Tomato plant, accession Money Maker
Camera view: horizontal (90 deg, fisheye); turntable rotation: 0 degrees
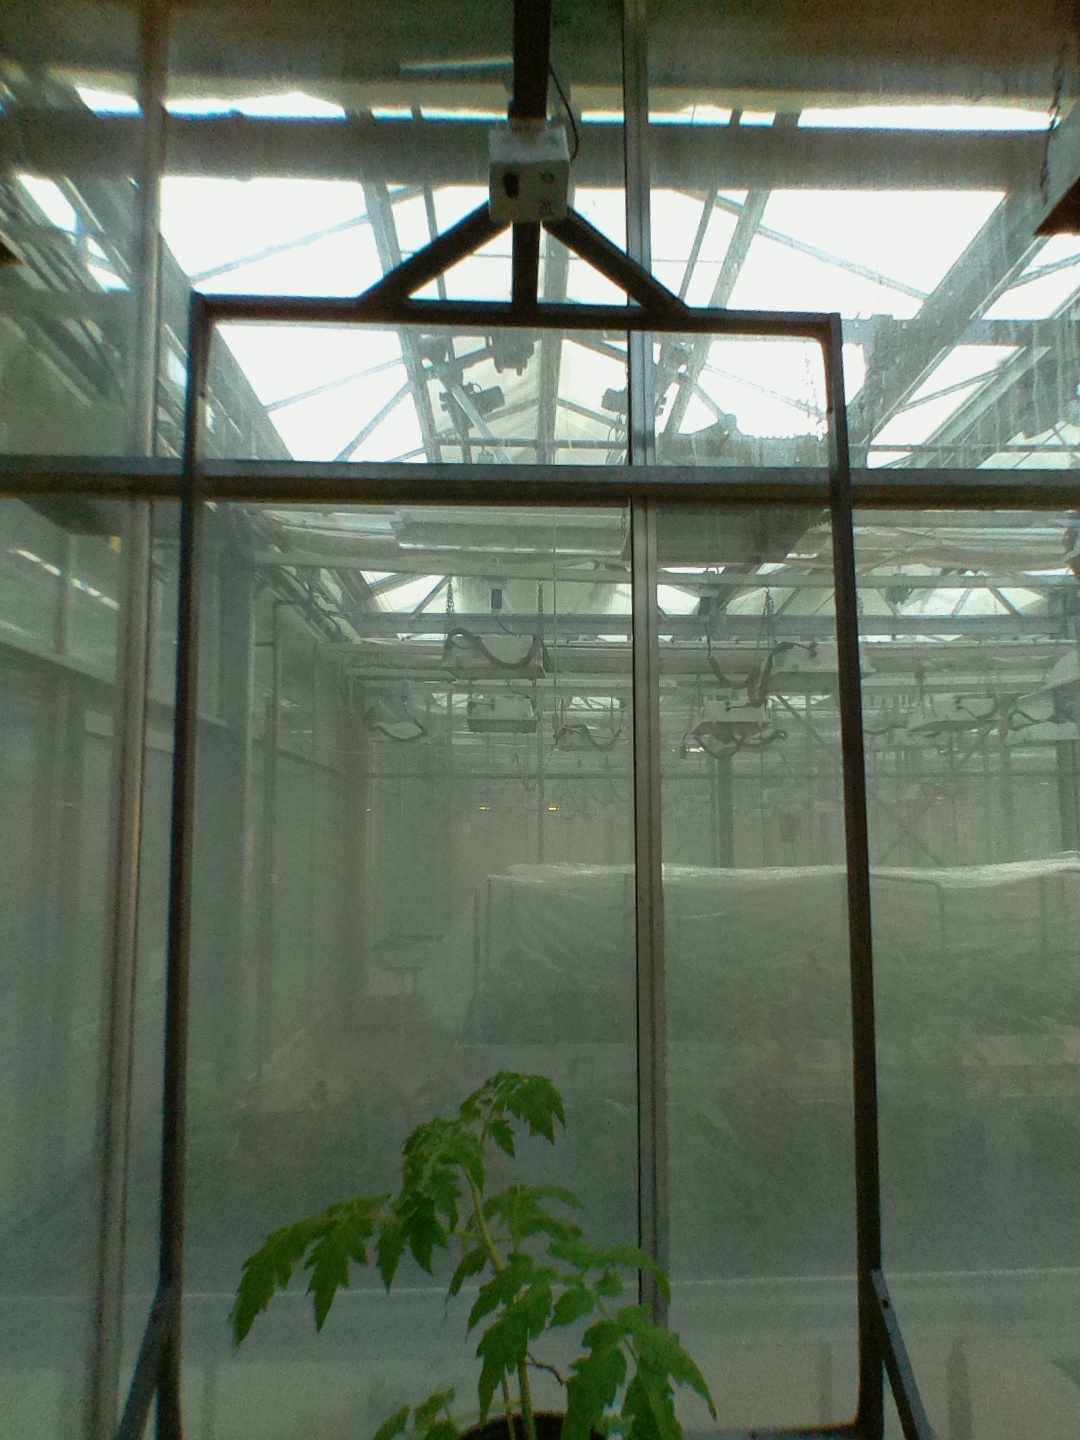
BBCH growth stage 13: 6 of true leaves visible